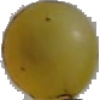
Label: Grape White 3